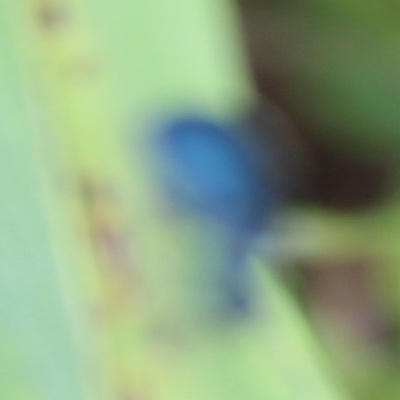
Crop: Maize
Condition: leaf beetle